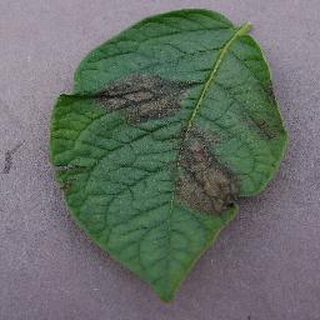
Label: potato_late_blight